Backlot Stunt Coaster

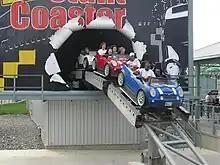
Train designed as a MINI Cooper coming out of the billboard at Kings Dominion

Backlot Stunt Coaster has three trains, each with three cars. Each car can sit four people in two rows of two. Under its original name and theme, the ride featured unique cars that resembled ¾ scale MINI Coopers. Paramount worked closely with BMW to design the cars. The cars had headlight stickers on the front and working doors on the side. Sound effects were also built into the cars. Each train was arranged the same, with the first car being painted blue, the second car being painted red, and the third car being painted white.